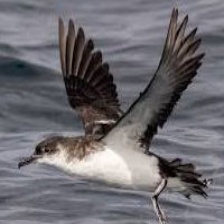
Species: BLACK VENTED SHEARWATER
Scientific name: PUFFINUS OPISTHOMELA